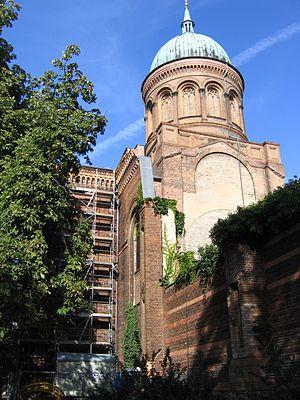
L'église Saint-Michel est une église catholique partiellement détruite qui se trouve à Berlin, à la limite du quartier du Mitte et du quartier de Kreuzberg. Elle a été bâtie en 1851 et constitue avec la cathédrale Sainte-Edwige, l'église catholique la plus ancienne de Berlin.